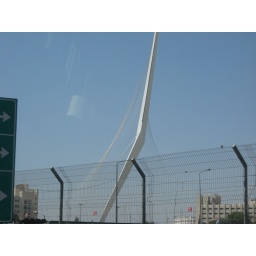
the new train bridge in Jerusalem-- bridge of chords. view from car.